417th Bombardment Group

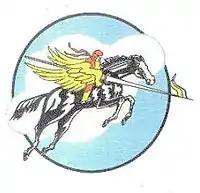
417th Sky Lancers

The 417th Bombardment Group was activated in the spring of 1943 at Will Rogers Field, Oklahoma with the 672d, 673d, 674th, and 675th Bombardment Squadrons assigned. The group drew its initial cadre from the 46th and 416th Bombardment Groups. Once assigned, the 417th's key personnel travelled to Orlando Army Air Base in mid-April where they received combat training from the Army Air Forces School of Applied Tactics.